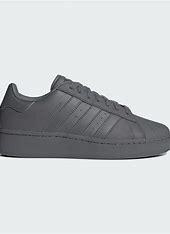
Brand: Adidas
Model: Superstar XLG